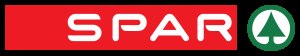
Spar (detailvirksomhed)
Logo
SPAR er en international detailhandelsvirksomhed og supermarkedskæde. Spar består af over 12.500 dagligvarebutikker i 33 lande. Kæden blev grundlagt i Holland i 1932 ud fra samme princip som brugsbevægelsen, med købmænd, som går sammen for at opnå bedre priser hos leverandørerne og grossisterne. I 1953 åbnedes det internationale Spar-hovedkvarter i Amsterdam, som siden har styret og udviklet virksomheden i Europa og på andre kontinenter.